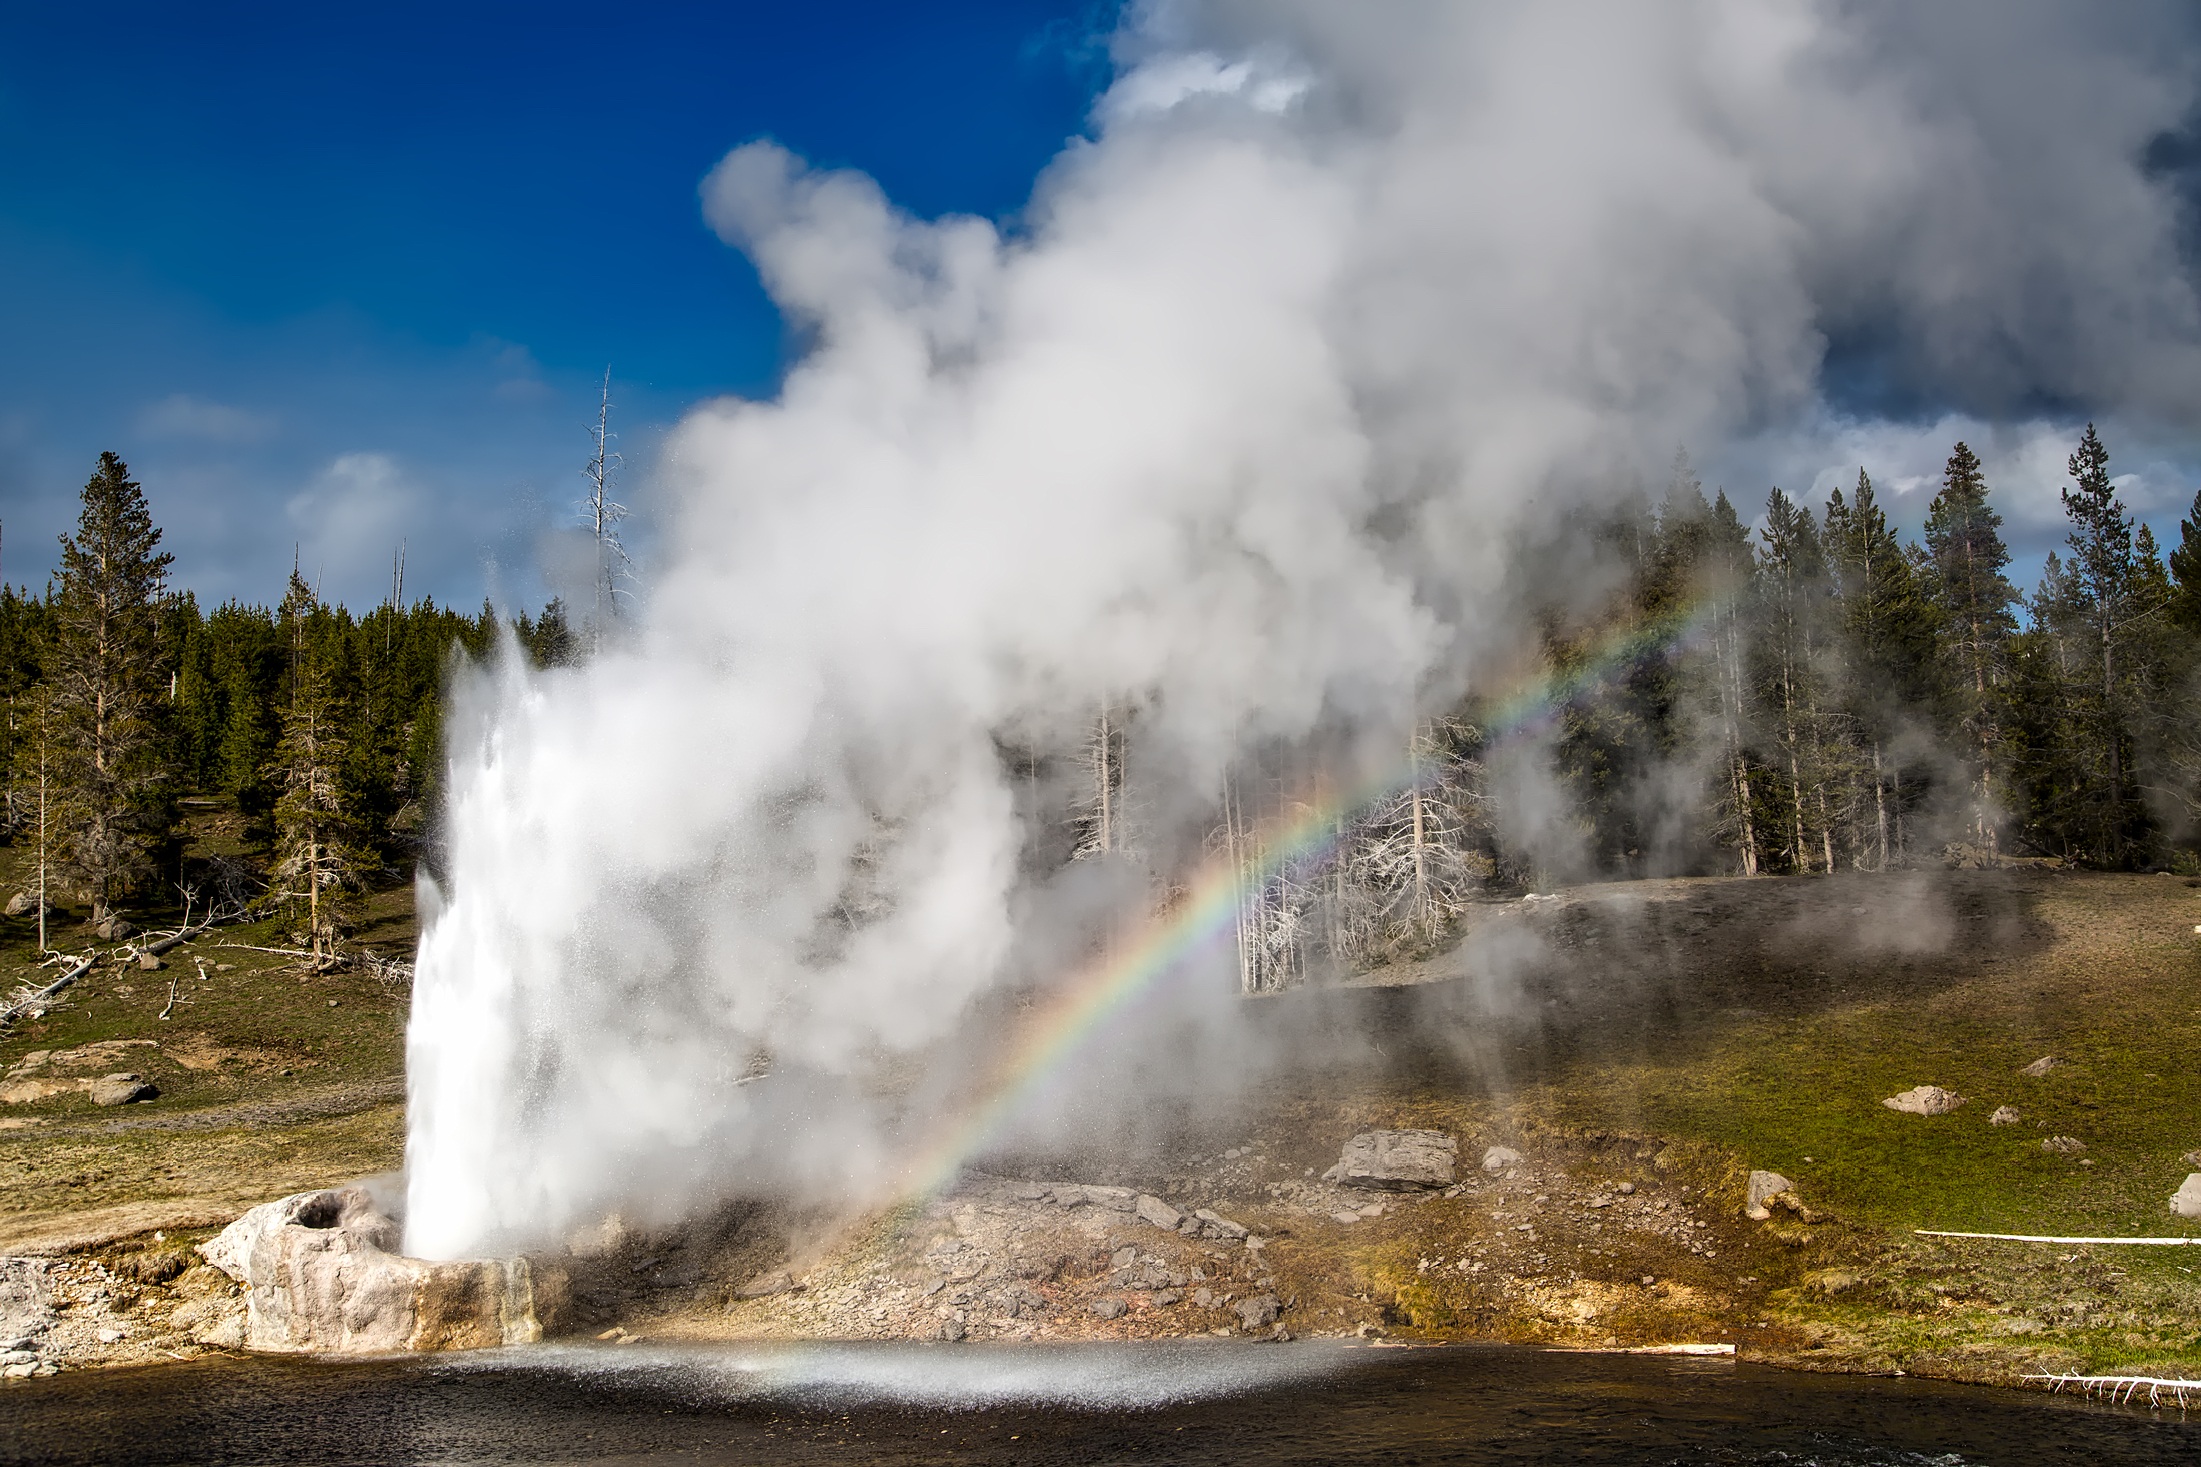
landscape, nature, forest, wilderness, mountain, vapor, steam, river, country, spring, national park, body of water, yellowstone, trees, outdoors, woods, hdr, rainbow, hot, beautiful, geyser, wyoming, landform, riverside geyser, geographical feature, atmospheric phenomenon